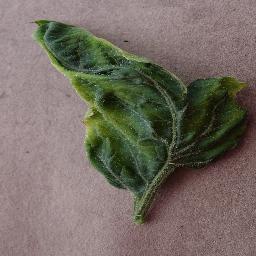
Label: Tomato___Tomato_Yellow_Leaf_Curl_Virus